Double Robotics

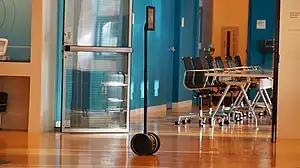
A Double Robotics telepresence robot around 2013

Double Robotics is a technology startup company that produces iPad-based telepresence robots called Double and Double2. Double, which resembles a Segway PT, has a price of $2,499.